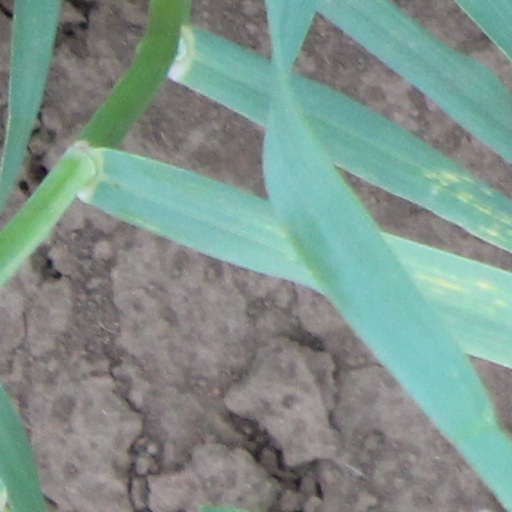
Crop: wheat